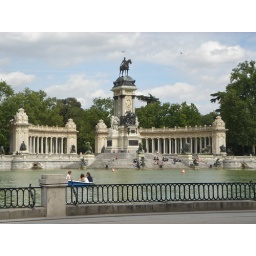
Estanque del Retiro--a large rectangular pool in Retiro Park, and a monument to Alfonso XII.